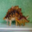
Label: dinosaur